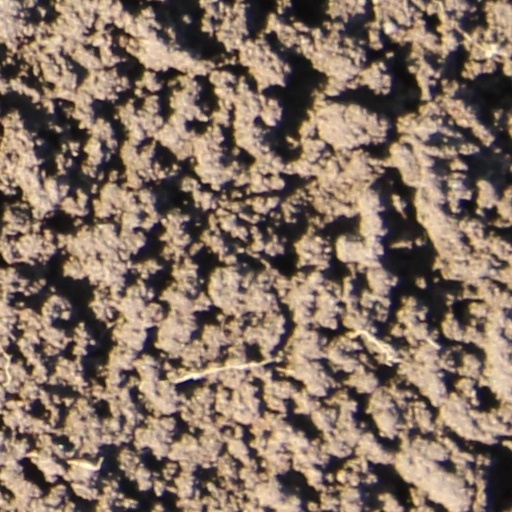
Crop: wheat